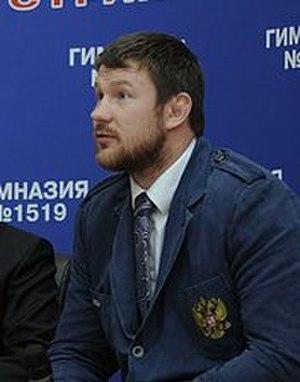
Alexander Mikhaylin, né le 18 août 1979 à Moscou, est un judoka russe. S'illustrant dans la catégorie des poids lourds en plus de 100 kg mais aussi en toutes catégories, il a remporté trois titres mondiaux et trois couronnes européennes.